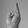
ASL letter: R